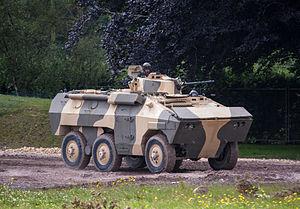
L'EE-11 Urutu est un véhicule de transport de troupes brésilien produit par Engesa. Les premiers Urutu furent produits en 1974.